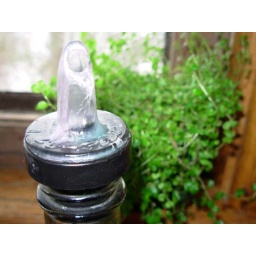
a liquid soap holder up close, in front of one of the many plants in my house in sturbridge.